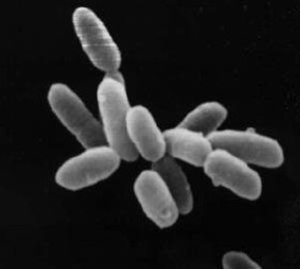
Biologi / Billeder
Biologi er studiet af liv. Ordet er sammensat af de to græske ord bios, som betyder liv, og logia der kan oversættes med "læren om".